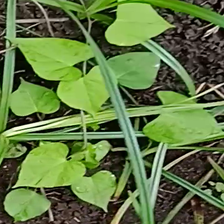
Weed species: Obscure_morning _glory(Ipomoea obscura)